R117 road (Ireland)

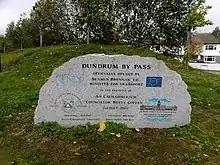
Sign on the R117 marking the Dundrum bypass

The R117 road is a regional road in Ireland. The route (north-south) starts "Harcourt Road" at the end of the "South Circular Road" on the southside of Dublin city centre. It crosses the Grand Canal and goes through the suburbs of Ranelagh, Milltown, Windy Arbour, Dundrum, Sandyford, Stepaside and Kilternan (where it crosses the R116) before passing through "the Scalp" into County Wicklow.